Tom Holmoe

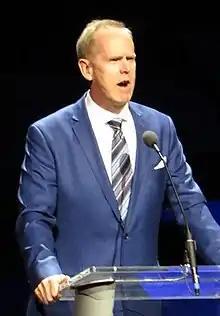
Holmoe speaking at BYU in 2017

Thomas Allen Holmoe (born March 7, 1960) is a former American college athletics administrator and former football player and coach. He was the athletic director (AD) at Brigham Young University (BYU) from 2005 until 2025. Holmoe played college football at BYU and then professionally in the National Football League (NFL) with the San Francisco 49ers from 1983 to 1989. He served as the head football coach at the University of California, Berkeley (Cal) from 1997 to 2001.